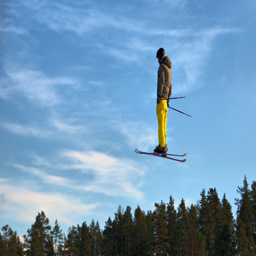
A man flying through the air while riding skis.
A man up in the air wearing skis.
A ski jumper in mid air flight over trees.
A skier flying through the air on their skis.
A man is flying in the air on his skiis.